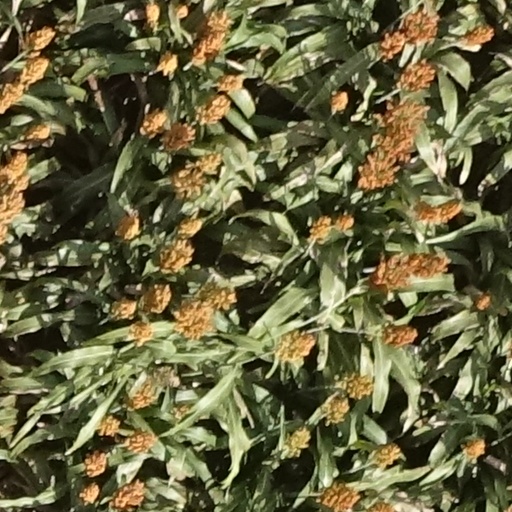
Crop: sorghum